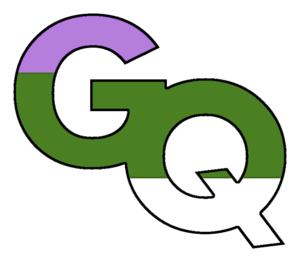
Genderqueer
Genderqueer-symbolet
Genderqueer eller nonbinær er et spektrum af kønsidentiteter. En genderqueer person er en person, der identificerer sig med et køn, der hverken er ”mand” eller ”kvinde” eller en, der identificerer sig som hverken-eller, begge eller en kombination heraf. I forhold til de binære køn identificerer genderqueers sig generelt mere som ”både/og” eller ”hverken/eller” frem for ”enten/eller”. Nogle genderqueers ser deres identitet som én ud af mange forskellige køn uden for mand og kvinde, andre ser det som et begreb, der omfatter alle kønsidentiteter uden for de binære køn, og atter andre mener, at det omfatter de binære køn imellem andre Nogle vil identificere sig som interkønnede eller akønnede og nogle ser det som et tredje køn, der lægges til de traditionelle to. Fællestrækket for alle genderqueers er, at de modsætter sig idéen om, at der kun findes to køn. Beskrivelsen genderqueer bruges lejlighedsvis også mere bredt som et tillægsord, der refererer til mennesker, der på en hvilken som helst måde er kønsoverskridere og kunne have en hvilken som helst kønsidentitet.